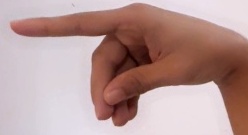
ASL sign: P